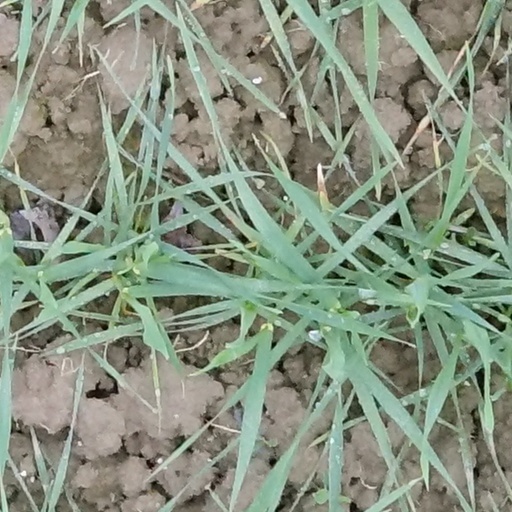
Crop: wheat